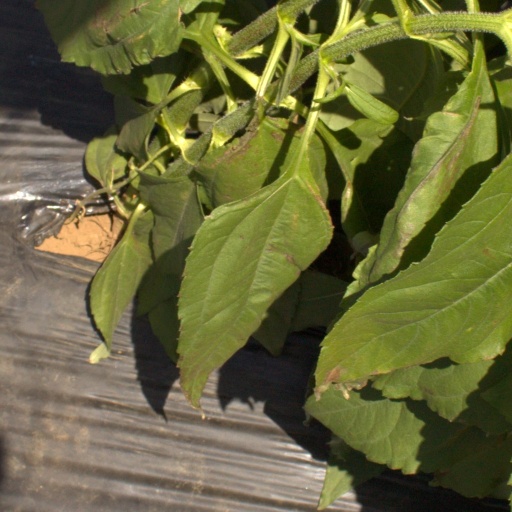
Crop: Jerusalem artichoke